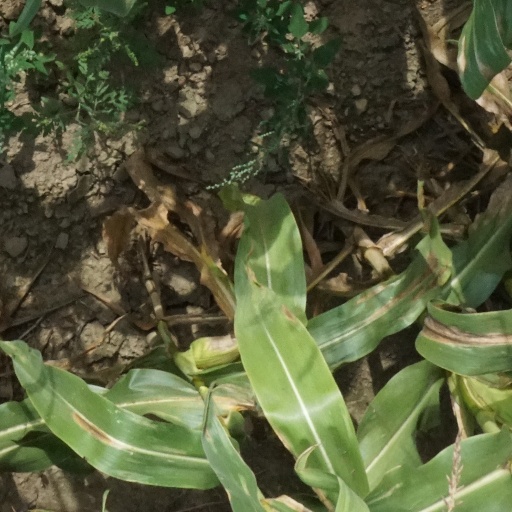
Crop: maize; corn